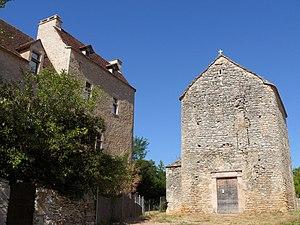
Villeneuve - Église de Toulongergues - L'église préromane et l'ancien logis du prieur This building is indexed in the Base Mérimée, a database of architectural heritage maintained by the French Ministry of Culture,
Cet article recense les monuments historiques de l'Aveyron, en France.
L'église Saint-Pierre-et-Saint-Paul est une église située en France dans le hameau de Toulongergues, sur la commune de Villeneuve, dans le département de l'Aveyron en région Occitanie.
Villeneuve, quelquefois Villeneuve-d'Aveyron, est une commune française située dans le département de l'Aveyron, en région Occitanie, dans le sud-ouest de la France, à une altitude de 410 mètres. Elle s'étend sur une superficie de plus de 6 500 hectares.